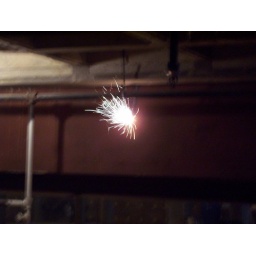
Welders cutting out old machine box in basement.